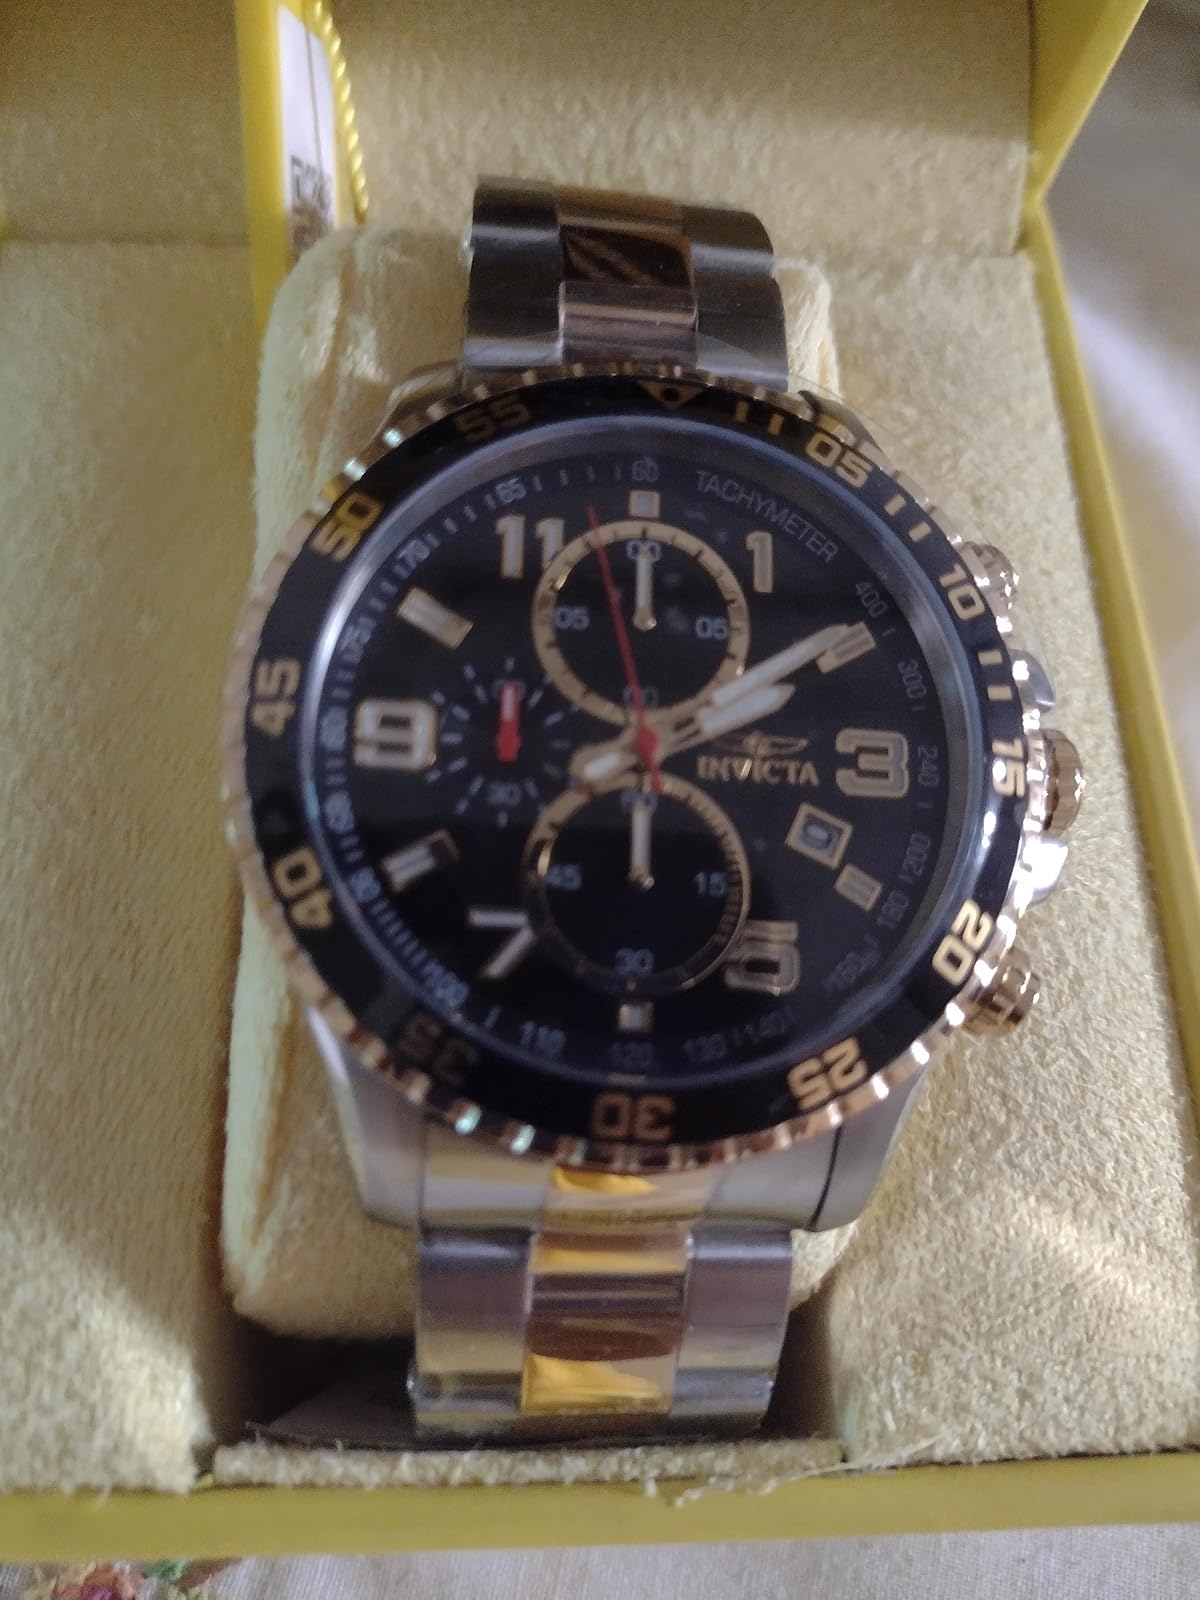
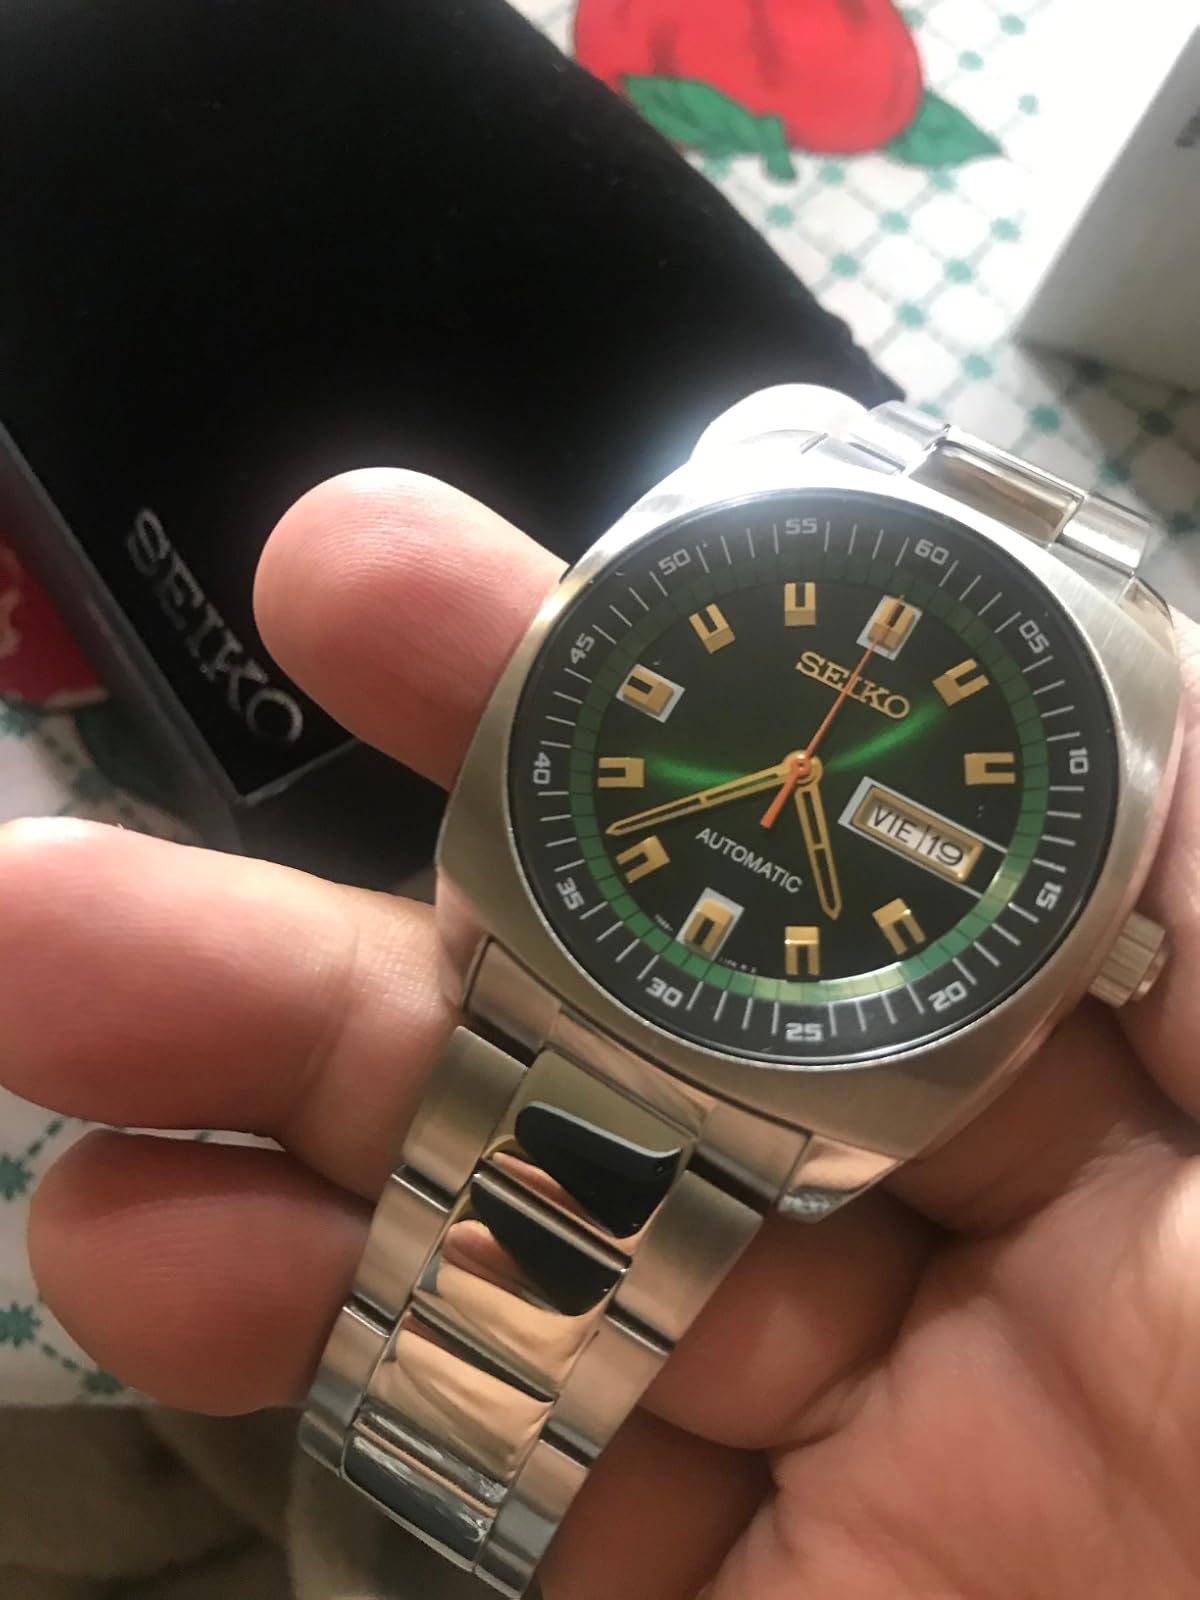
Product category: accessories_watch
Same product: no